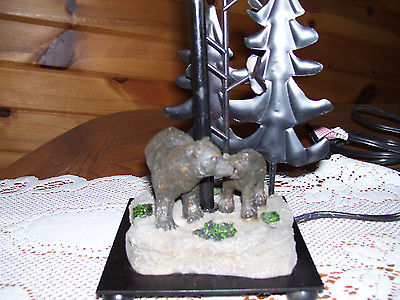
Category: lamp